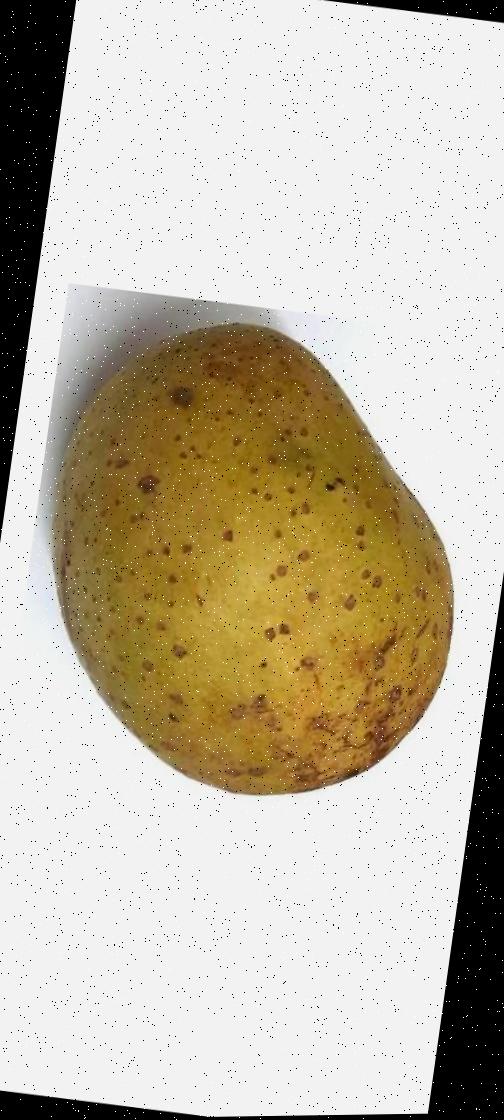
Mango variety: Gourmoti